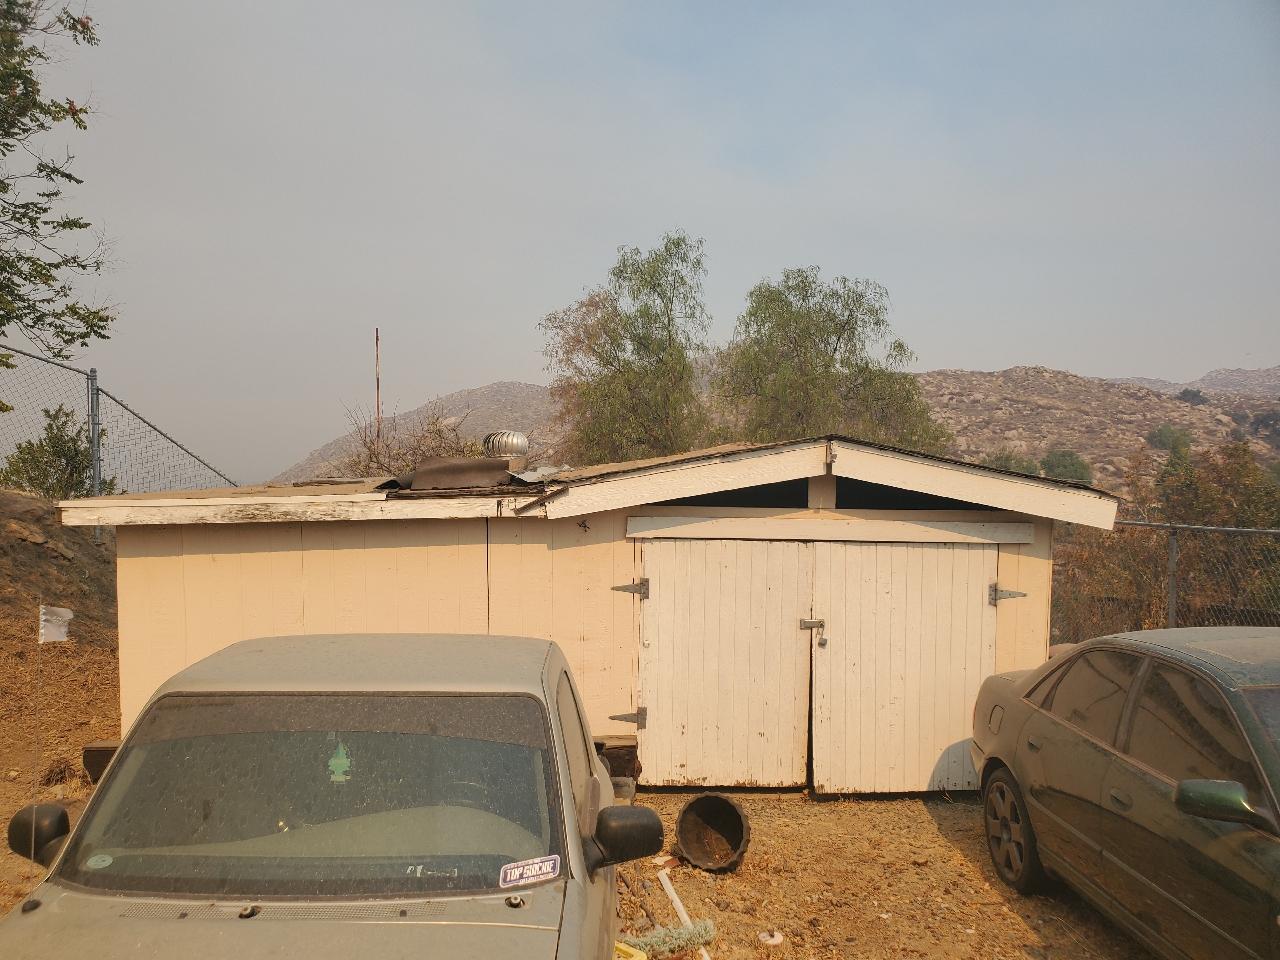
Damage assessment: no_damage